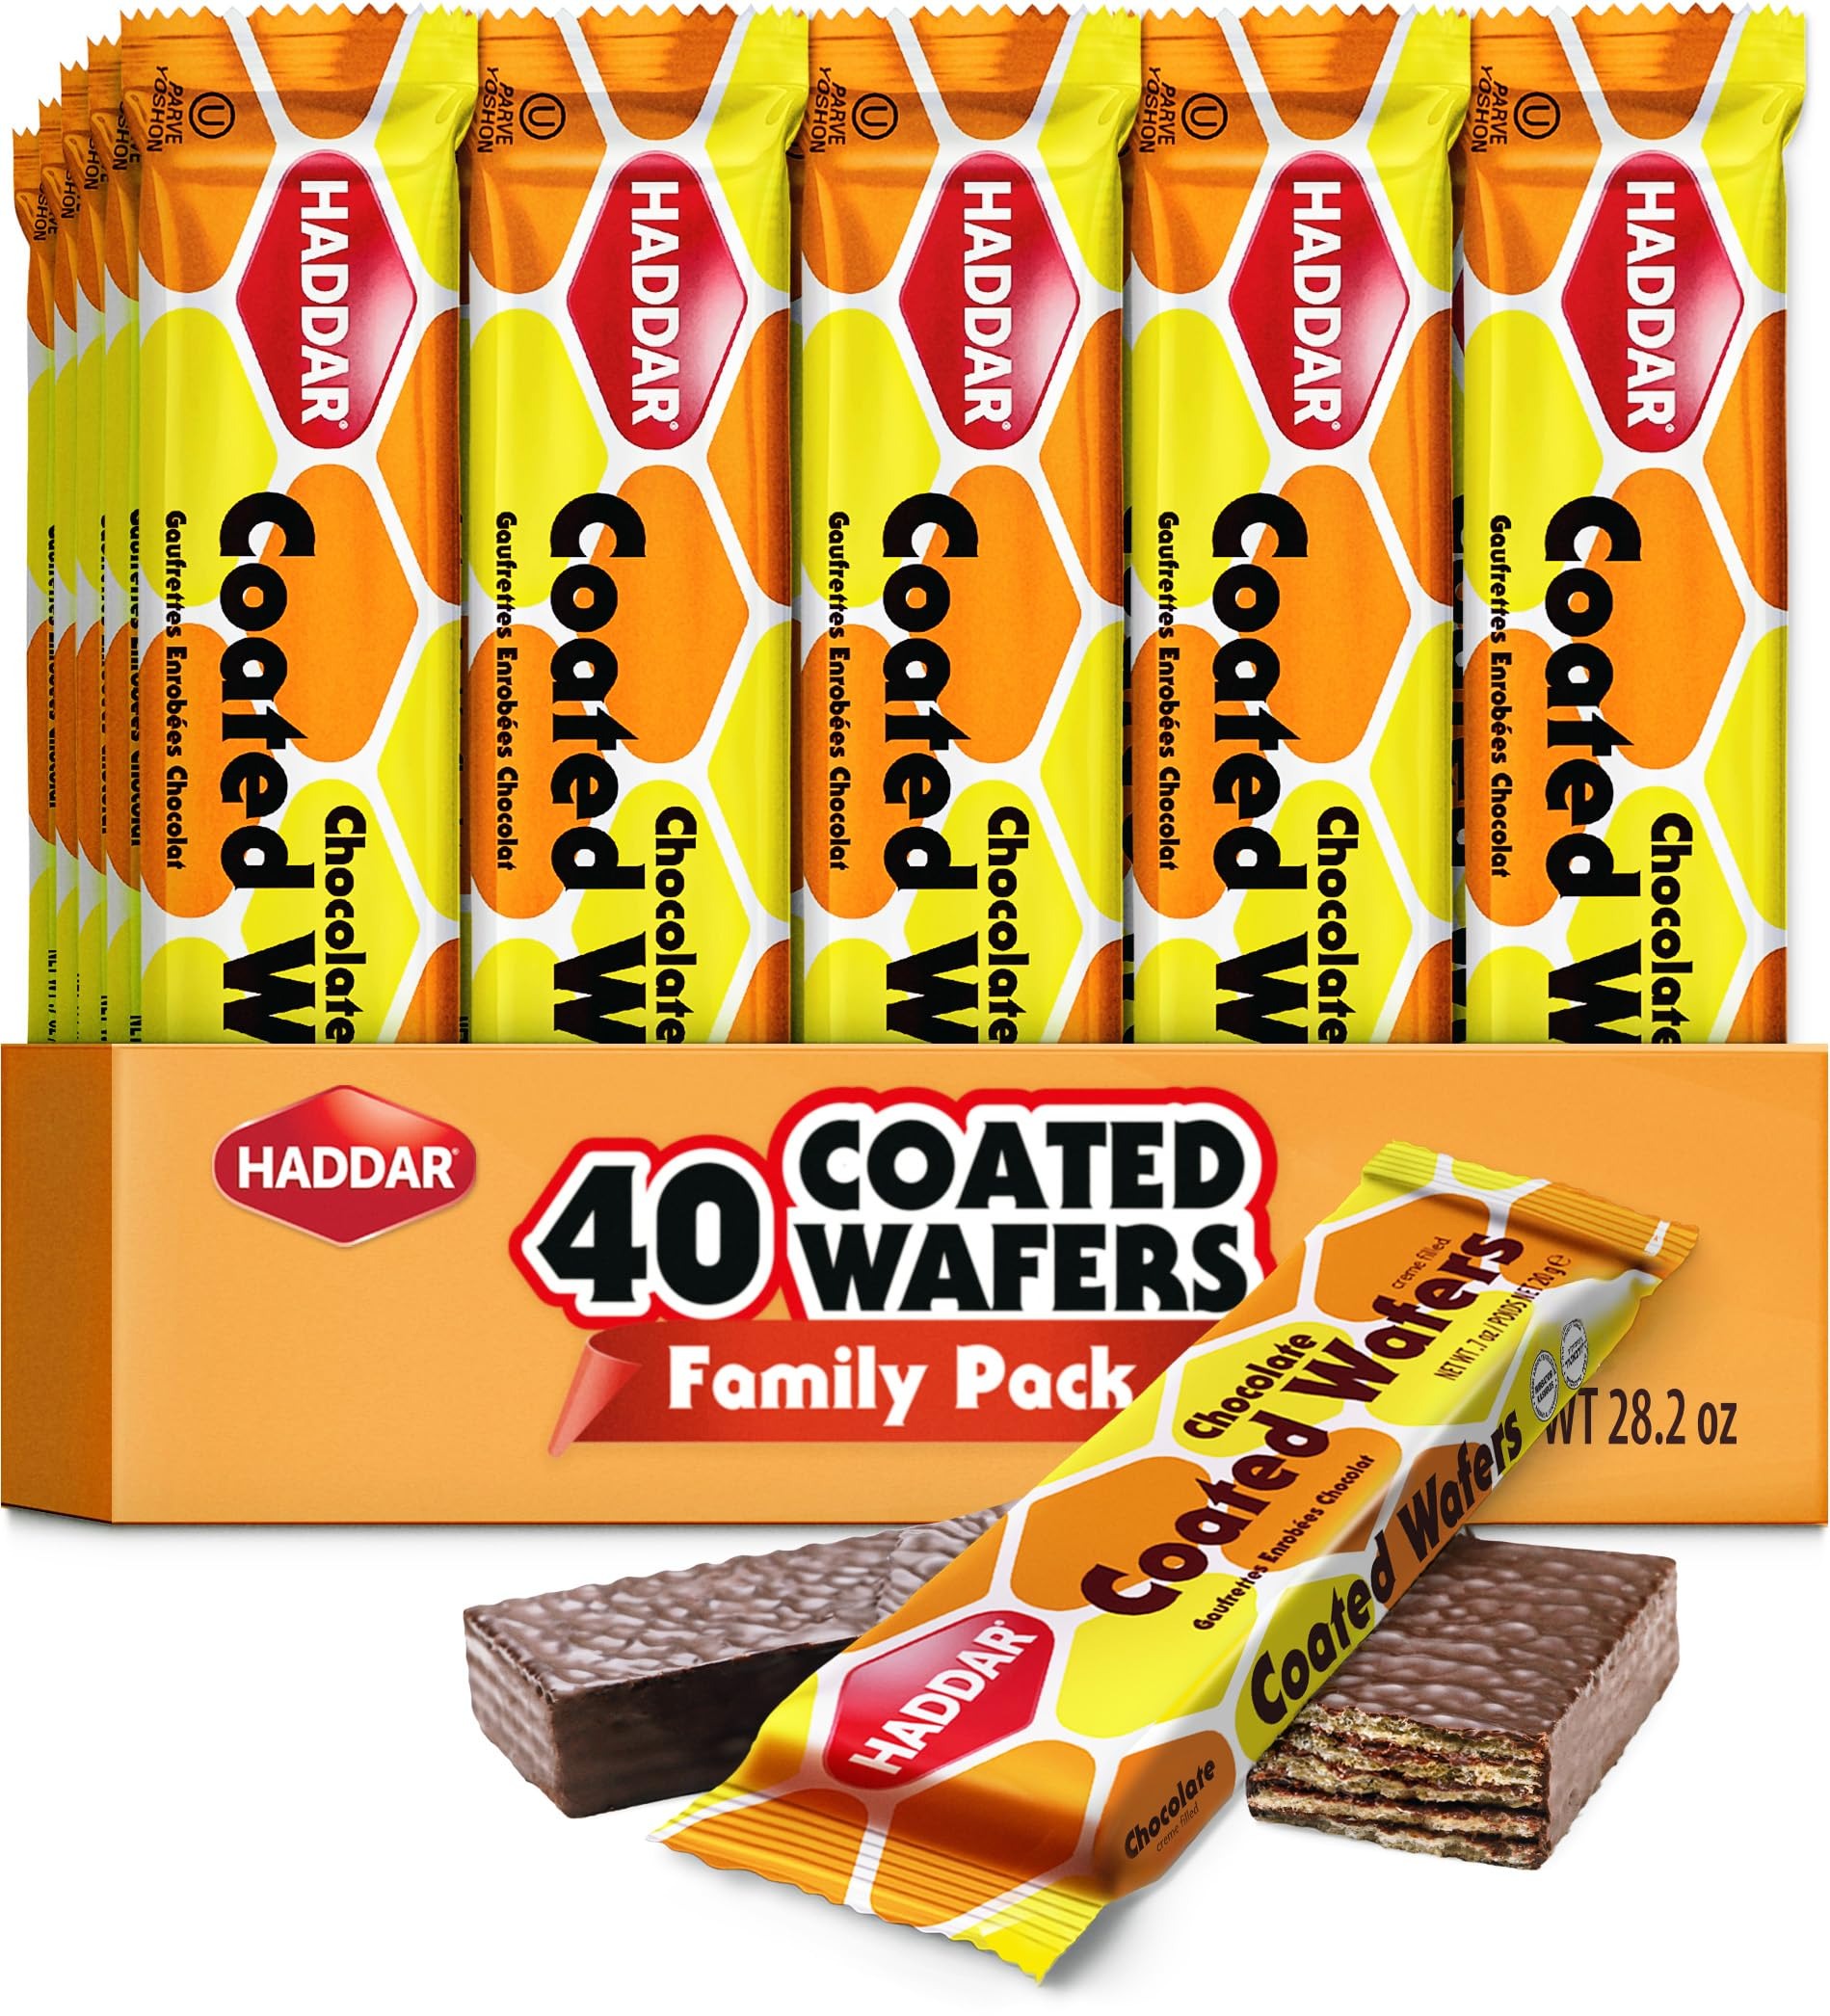
Item Name: Haddar (40 Pack) Individually Wrapped Dairy Free Chocolate Coated Wafers | Kosher | Lunch Box Friendly | Heavenly Wafer Cookies!
Bullet Point 1: DELICIOUS TREAT - Enjoy a delightful dairy free snack with our crispy, wafers filled with delicious chocolate cream.
Bullet Point 2: GRAB & GO - Our wafers are individually wrapped and easily fit into your purse or backpack making them a convenient option to take on the go.
Bullet Point 3: VERSATILE TREAT - Enjoy them as a quick pick-me-up, dessert, or pair them with your favorite hot beverage for an extra special treat.
Bullet Point 4: BULK PACK - With 40 chocolate wafers in each bag, you'll have plenty to share with friends and family or stash away for later indulgence.
Bullet Point 5: CERTIFIED - Haddar Chocolate Wafers are Certified Kosher For Year Round Use Excluding Passover
Product Description: Indulge in the perfect snack with Haddar Dairy-Free Chocolate Wafers. These crispy wafers are filled with smooth chocolate cream, offering a delightful balance of texture and flavor. Each wafer is individually wrapped, making them a convenient grab-and-go option for busy days or a quick treat. Whether you enjoy them as a snack, a dessert, or paired with your favorite hot beverage, these versatile wafers are perfect for any occasion. With 40 wafers in each bulk pack, there's plenty to share or save for later indulgence.
Value: 40.0
Unit: Count

Price: 24.99